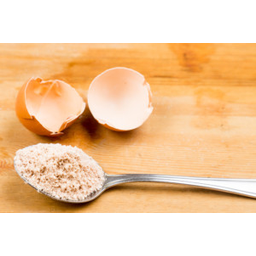
Label: trash